Annales Polonici Mathematici

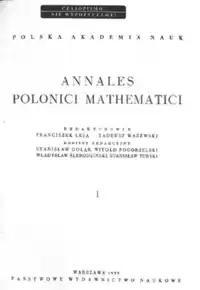

Annales Polonici Mathematici is a mathematical journal published by the Mathematical Institute of the Polish Academy of Sciences. Usually 2 volumes of 3 issues are published. All articles published by this journal are indexed and described in "Mathematical Reviews". The journal publishes original research papers in mathematical analysis and geometry. , the editor-in-chief of the journal is Sławomir Kołodziej.